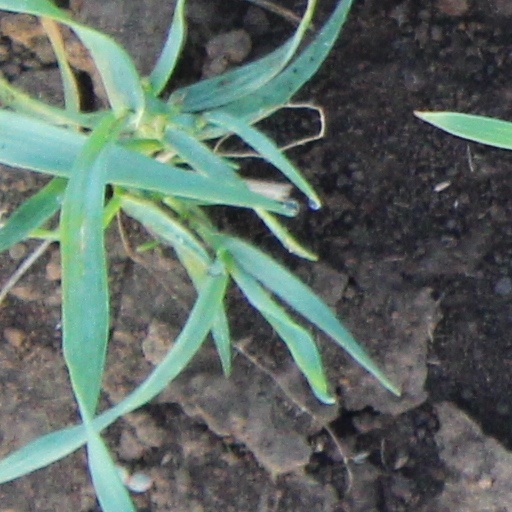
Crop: wheat